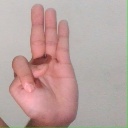
अक्षर: भ